Bradbury Robinson

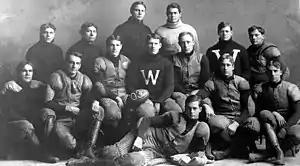
1903 Wisconsin Badger football team; Robinson is on front row, first from right

Robinson enrolled at the University of Wisconsin and played for the Badgers varsity team as a freshman in the 1903 season. His arrival was seen by a sports reporter at the time as something of a godsend. Writing on August 23, 1903, the unidentified journalist reported: